Jabala Upanishad

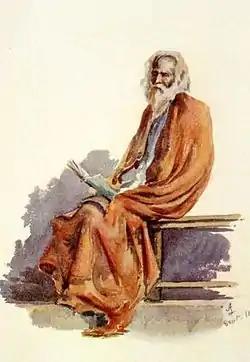
The Jabala Upanishad discusses "sannyasi" (the ones who have renounced)

The Jabala Upanishad (IAST: Jābāla Upaniṣad), also called Jabalopanisad, is a minor Upanishad of Hinduism. The Sanskrit text is one of the 20 Sannyasa Upanishads, and is attached to the Shukla Yajurveda.